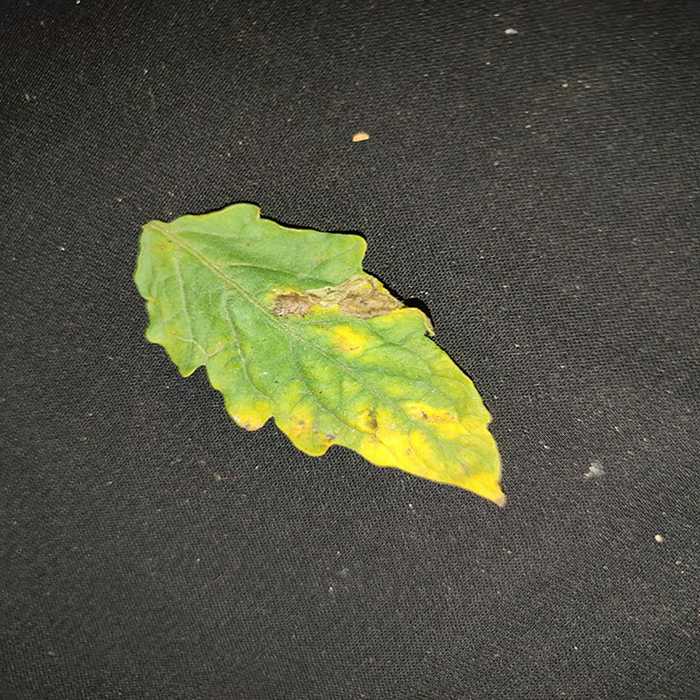
Plant: Tomato
Label: Tomato Bacterial spot